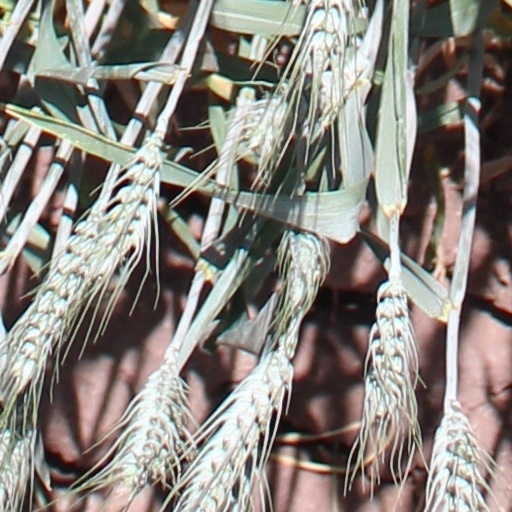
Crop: wheat